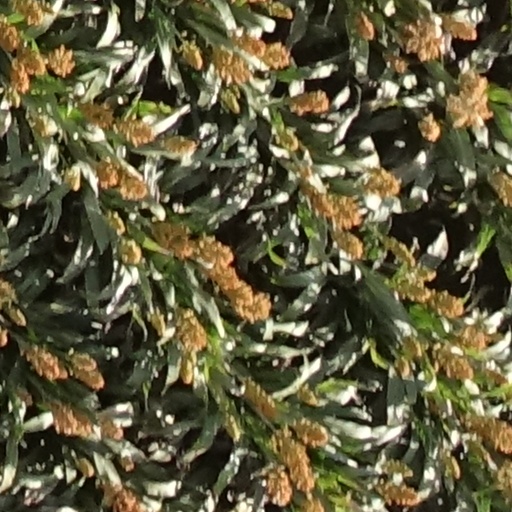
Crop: sorghum